Megatheriidae

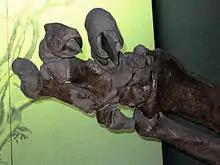
Closeup of hand, showing claws

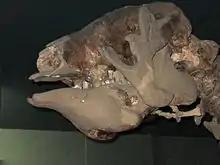
Closeup of skull

Megatheriidae is a family of extinct ground sloths that lived from approximately 23 mya—11,000 years ago.